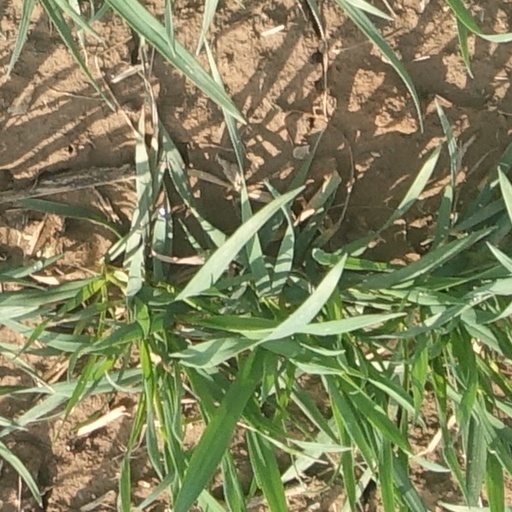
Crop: wheat